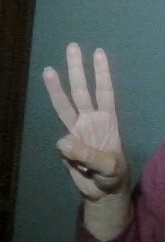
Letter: thaa